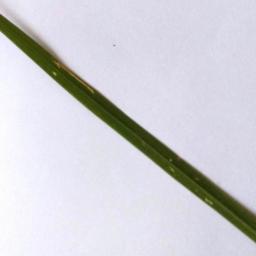
Label: Rice___Leaf_Blast